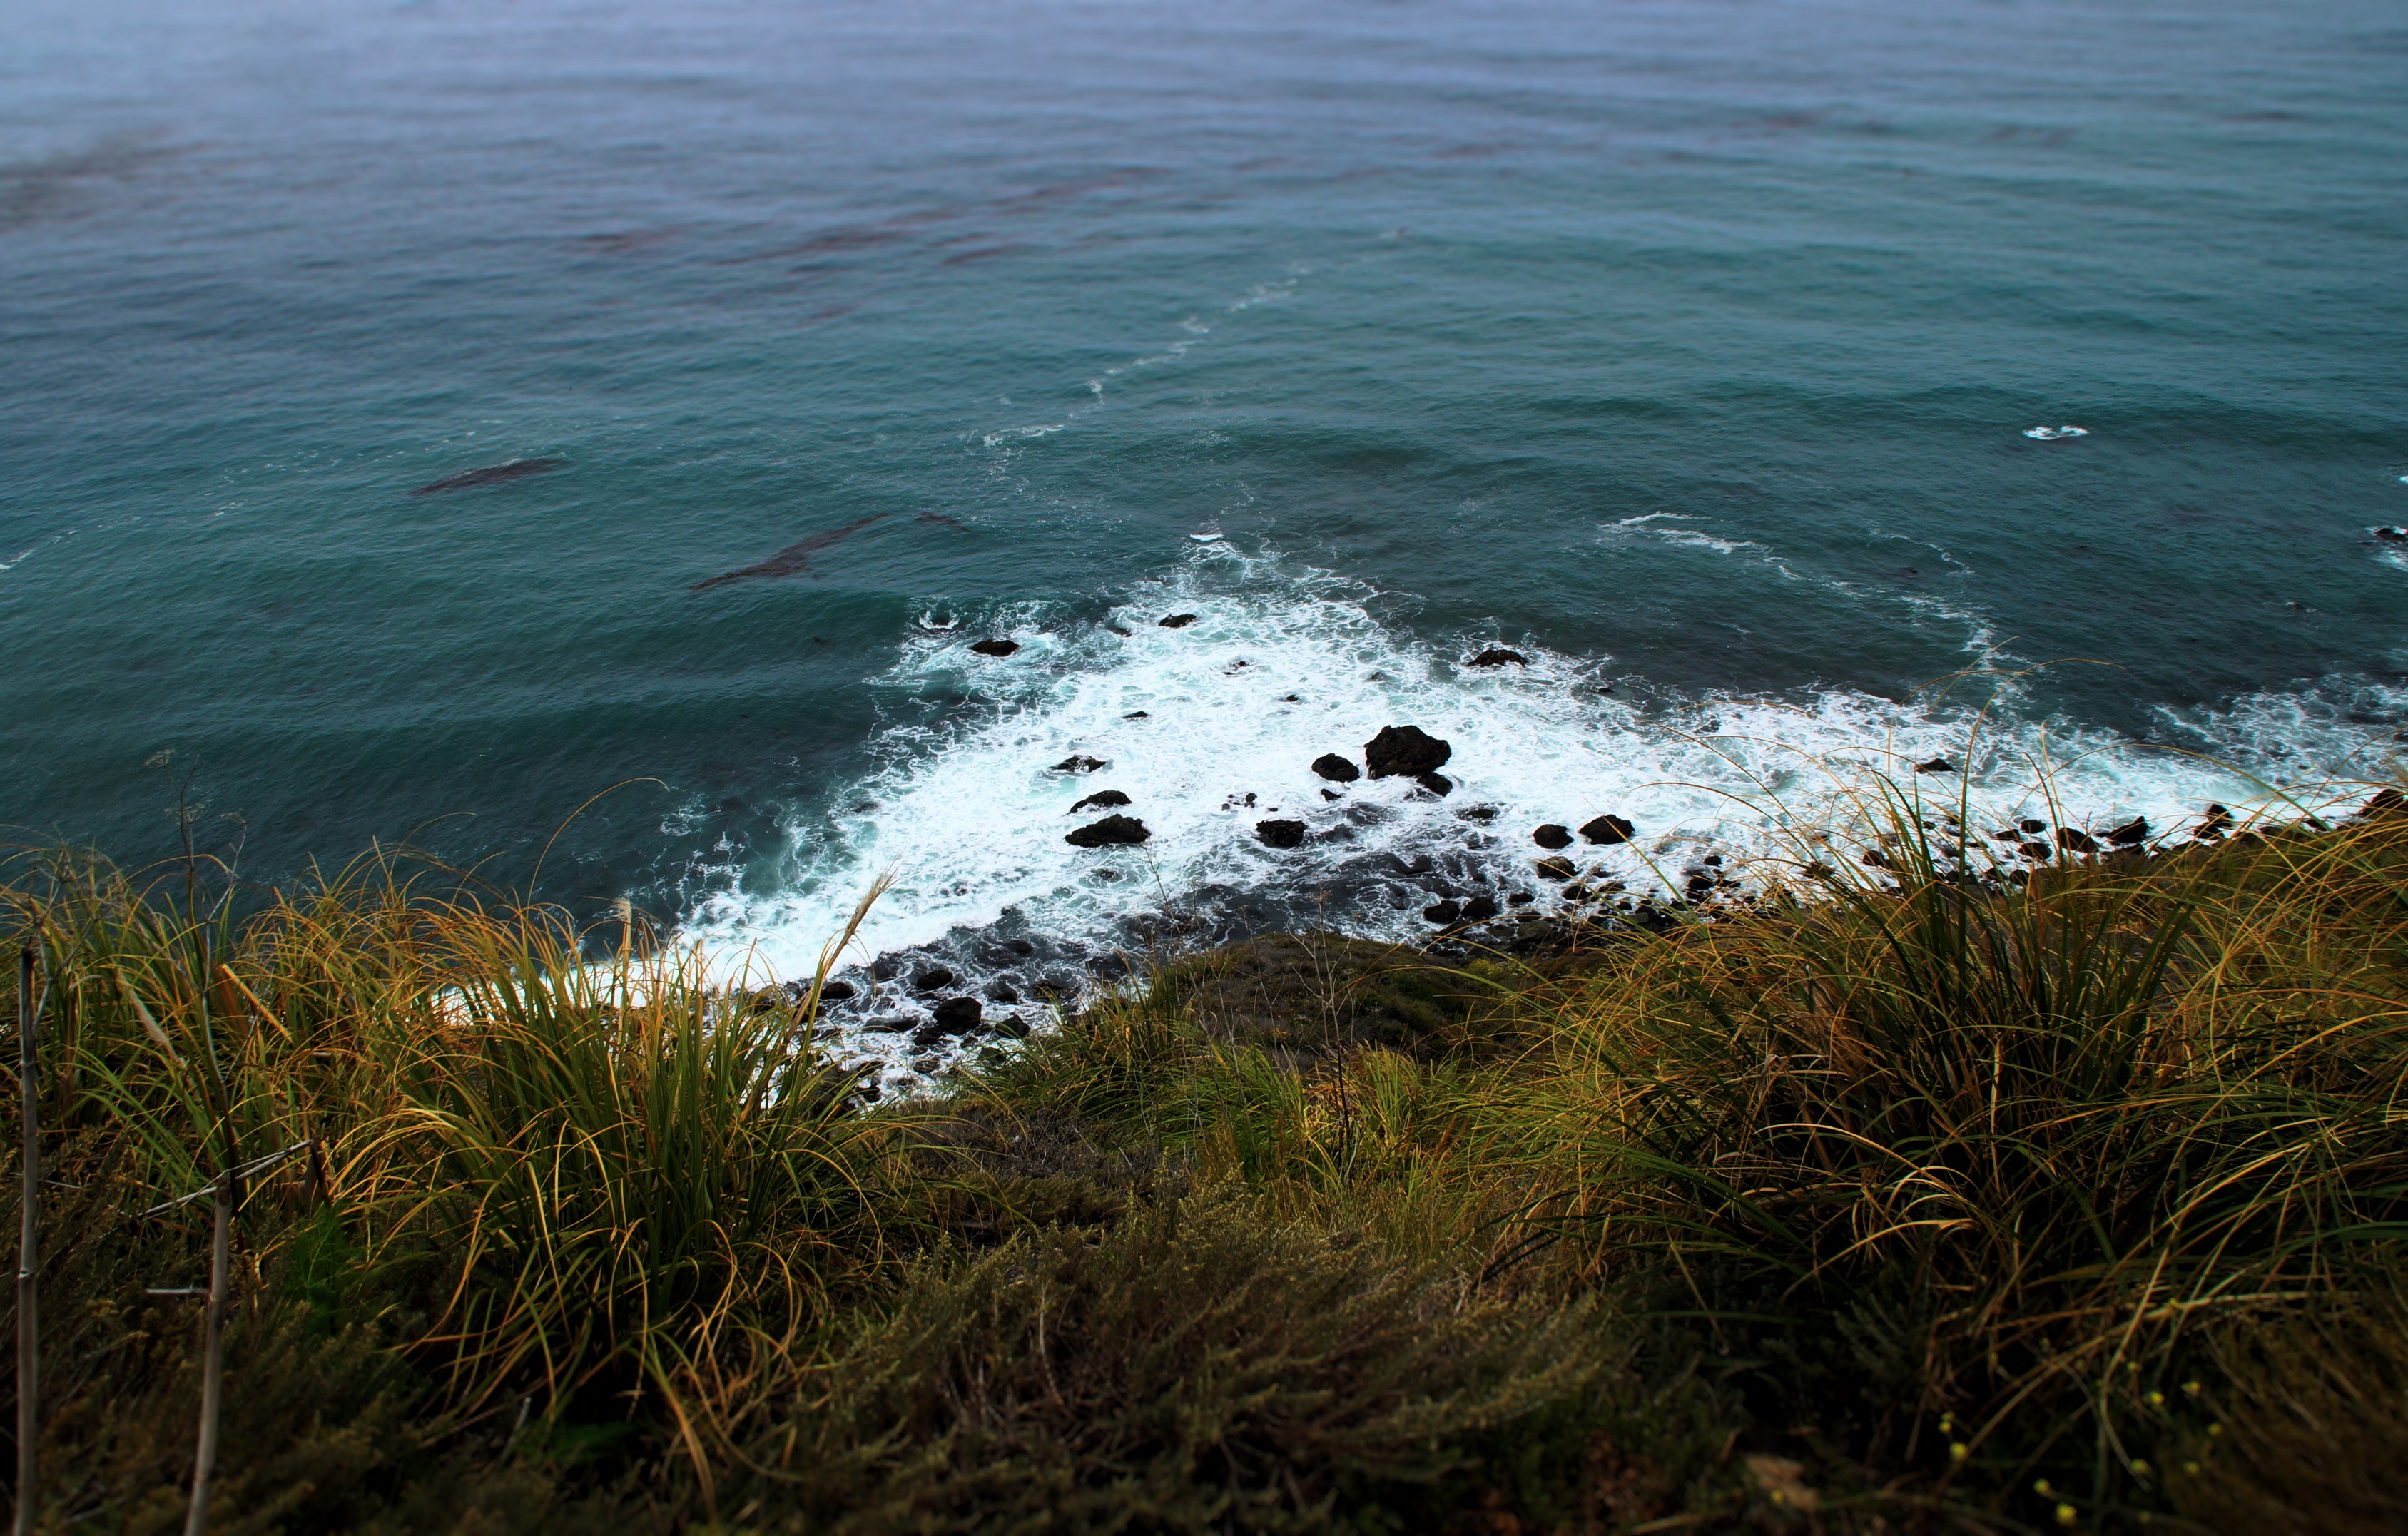
beach, sea, coast, water, nature, rock, ocean, horizon, cloud, sunlight, shore, wave, cliff, seascape, bay, seashore, terrain, body of water, rocks, outdoors, habitat, cape, wind wave